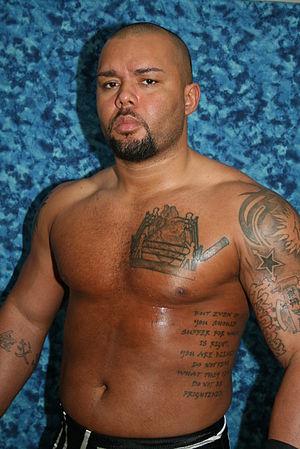
Le FIP Florida Heritage Championship est un championnat de catch de la Full Impact Pro. Il s'agit du titre secondaire de cette fédération qui le créé pour rendre hommage au catcheur et promoteur de la Championship Wrestling from Florida Eddie Graham. Depuis le premier règne d'Erick Stevens qui débute le 10 mars 2007, 14 autres catcheurs remportent ce championnat qui est vacant une fois au cours du mois de mai 2016.